History of the Jews in Thessaloniki

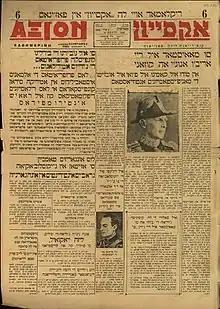
"Accion" ("Αξιον", אקסייון), Jewish newspaper of the city (10 May 1938)

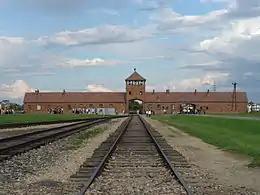
The entrance of Auschwitz II-Birkenau, a view from inside the camp

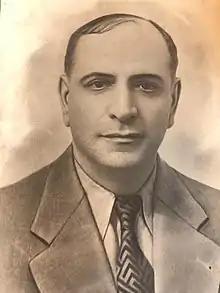
Leon Yehuda Recanati

The Great Thessaloniki Fire of 1917 was a disaster for the community. The Jewish community was concentrated in the lower part of town and was thus the one most affected: the fire destroyed the seat of the Grand Rabbinate and its archives, as well as 16 of 33 synagogues in the city. 52,000 Jews were left homeless. One effect of the great fire was that nearly half of the city's Jewish homes and livelihoods were destroyed, leading to massive Jewish emigration. Many went to Palestine, others to Paris, while others found their way to the United States.